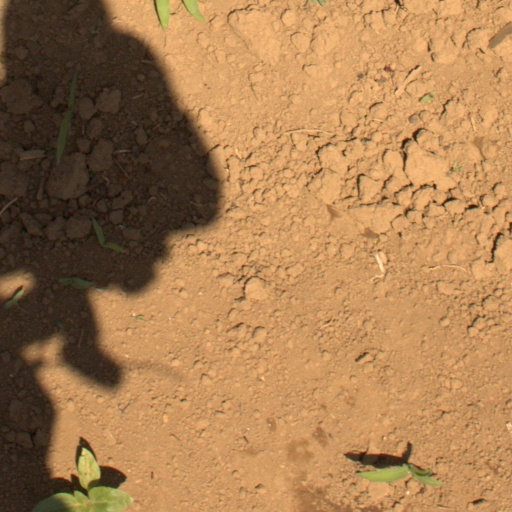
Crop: Jerusalem artichoke